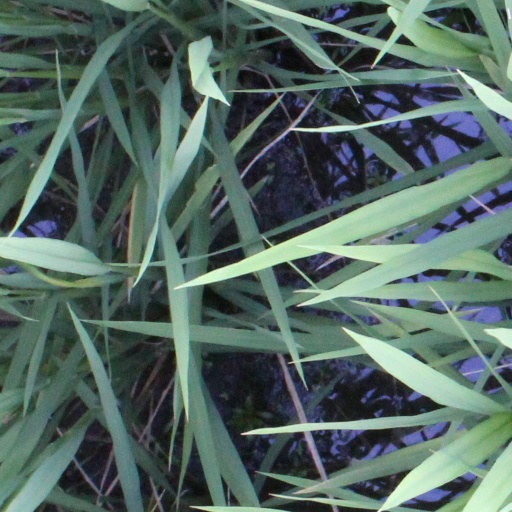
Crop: rice